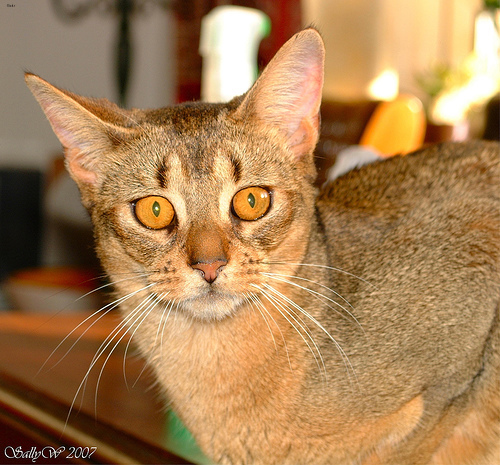
Animal: cat
Breed: Abyssinian